Pavasarininkai

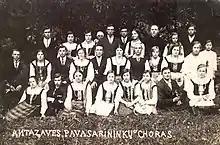
Pavasaris choir of Antazavė

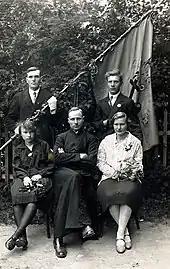
Board members a group in Darbėnai with a local priest and Pavasaris flag

Members of Pavasaris organized various events, including local, regional, and national conferences, concerts, theater performances, song festivals, lectures (many on moral and Catholic virtues), exhibitions of folk art, sport competitions. Its sports section was a member of the Lithuanian Federation of Gymnastics and Sports ( or LGSF). As good Catholics, they also participated in various religious events. Pavasarininkai had their patron saints and celebrated their feast days: Saint George for men, Thérèse of Lisieux for women, and Aloysius Gonzaga for the youth. Pavasarininkai instituted annual spiritual exercises (similar to "Spiritual Exercises of Ignatius of Loyola") specifically adapted to youth. In 1928, pavasarininkai had about 600 groups with 30,000 members who held 15,639 meetings, 487 spiritual exercises, 9,117 lectures, and 123 courses. In 1930–1939, the women's section organized more than 30,000 lectures, 12,573 lectures during teetotalism weeks, and 764 mock trials for those abusing alcohol.